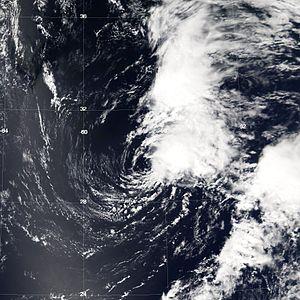
La Saison cyclonique 2003 dans l'océan Atlantique nord commence officiellement le 1ᵉʳ juin 2003 mais la première tempête tropicale, Ana, se forma dès le 20 avril 2003. La saison prit fin le 11 décembre avec la tempête tropicale Peter, soit près de deux semaines après la fin théorique du 30 novembre. Ce fut la sixième saison en termes d'activité dans le bassin Atlantique, depuis le début de la prise de statistiques, à égalité avec la saison 1936 et derrière les saisons 2005, 1995, 1933, 1887 et 1969.
La tempête tropicale Ana est le premier phénomène cyclonique de la saison 2003. C'est la seule tempête tropicale à s'être formée dans l'Atlantique en avril depuis que les statistiques en sont faites, mais on note un autre cyclone subtropical non nommé formé en avril 1992. Naturellement, il est possible que d'autres tempêtes du genre se soit formées antérieurement quand les moyens de détection, tels les satellites et les vols de reconnaissance, étaient moins perfectionnés. C'est la 5ᵉ utilisation du nom Ana pour une tempête tropicale, après 1979, 1985, 1991 et 1997. Ce nom est à nouveau utilisé dans la liste de 2009.